Sky position (RA, Dec in degrees): 162.147, 3.302
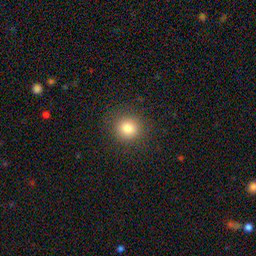
Galaxy morphology: Round Smooth Galaxies